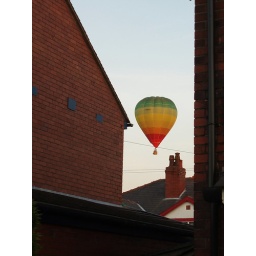
This came over our house pretty low, and landed in a school paying field less than half-a-mile away!